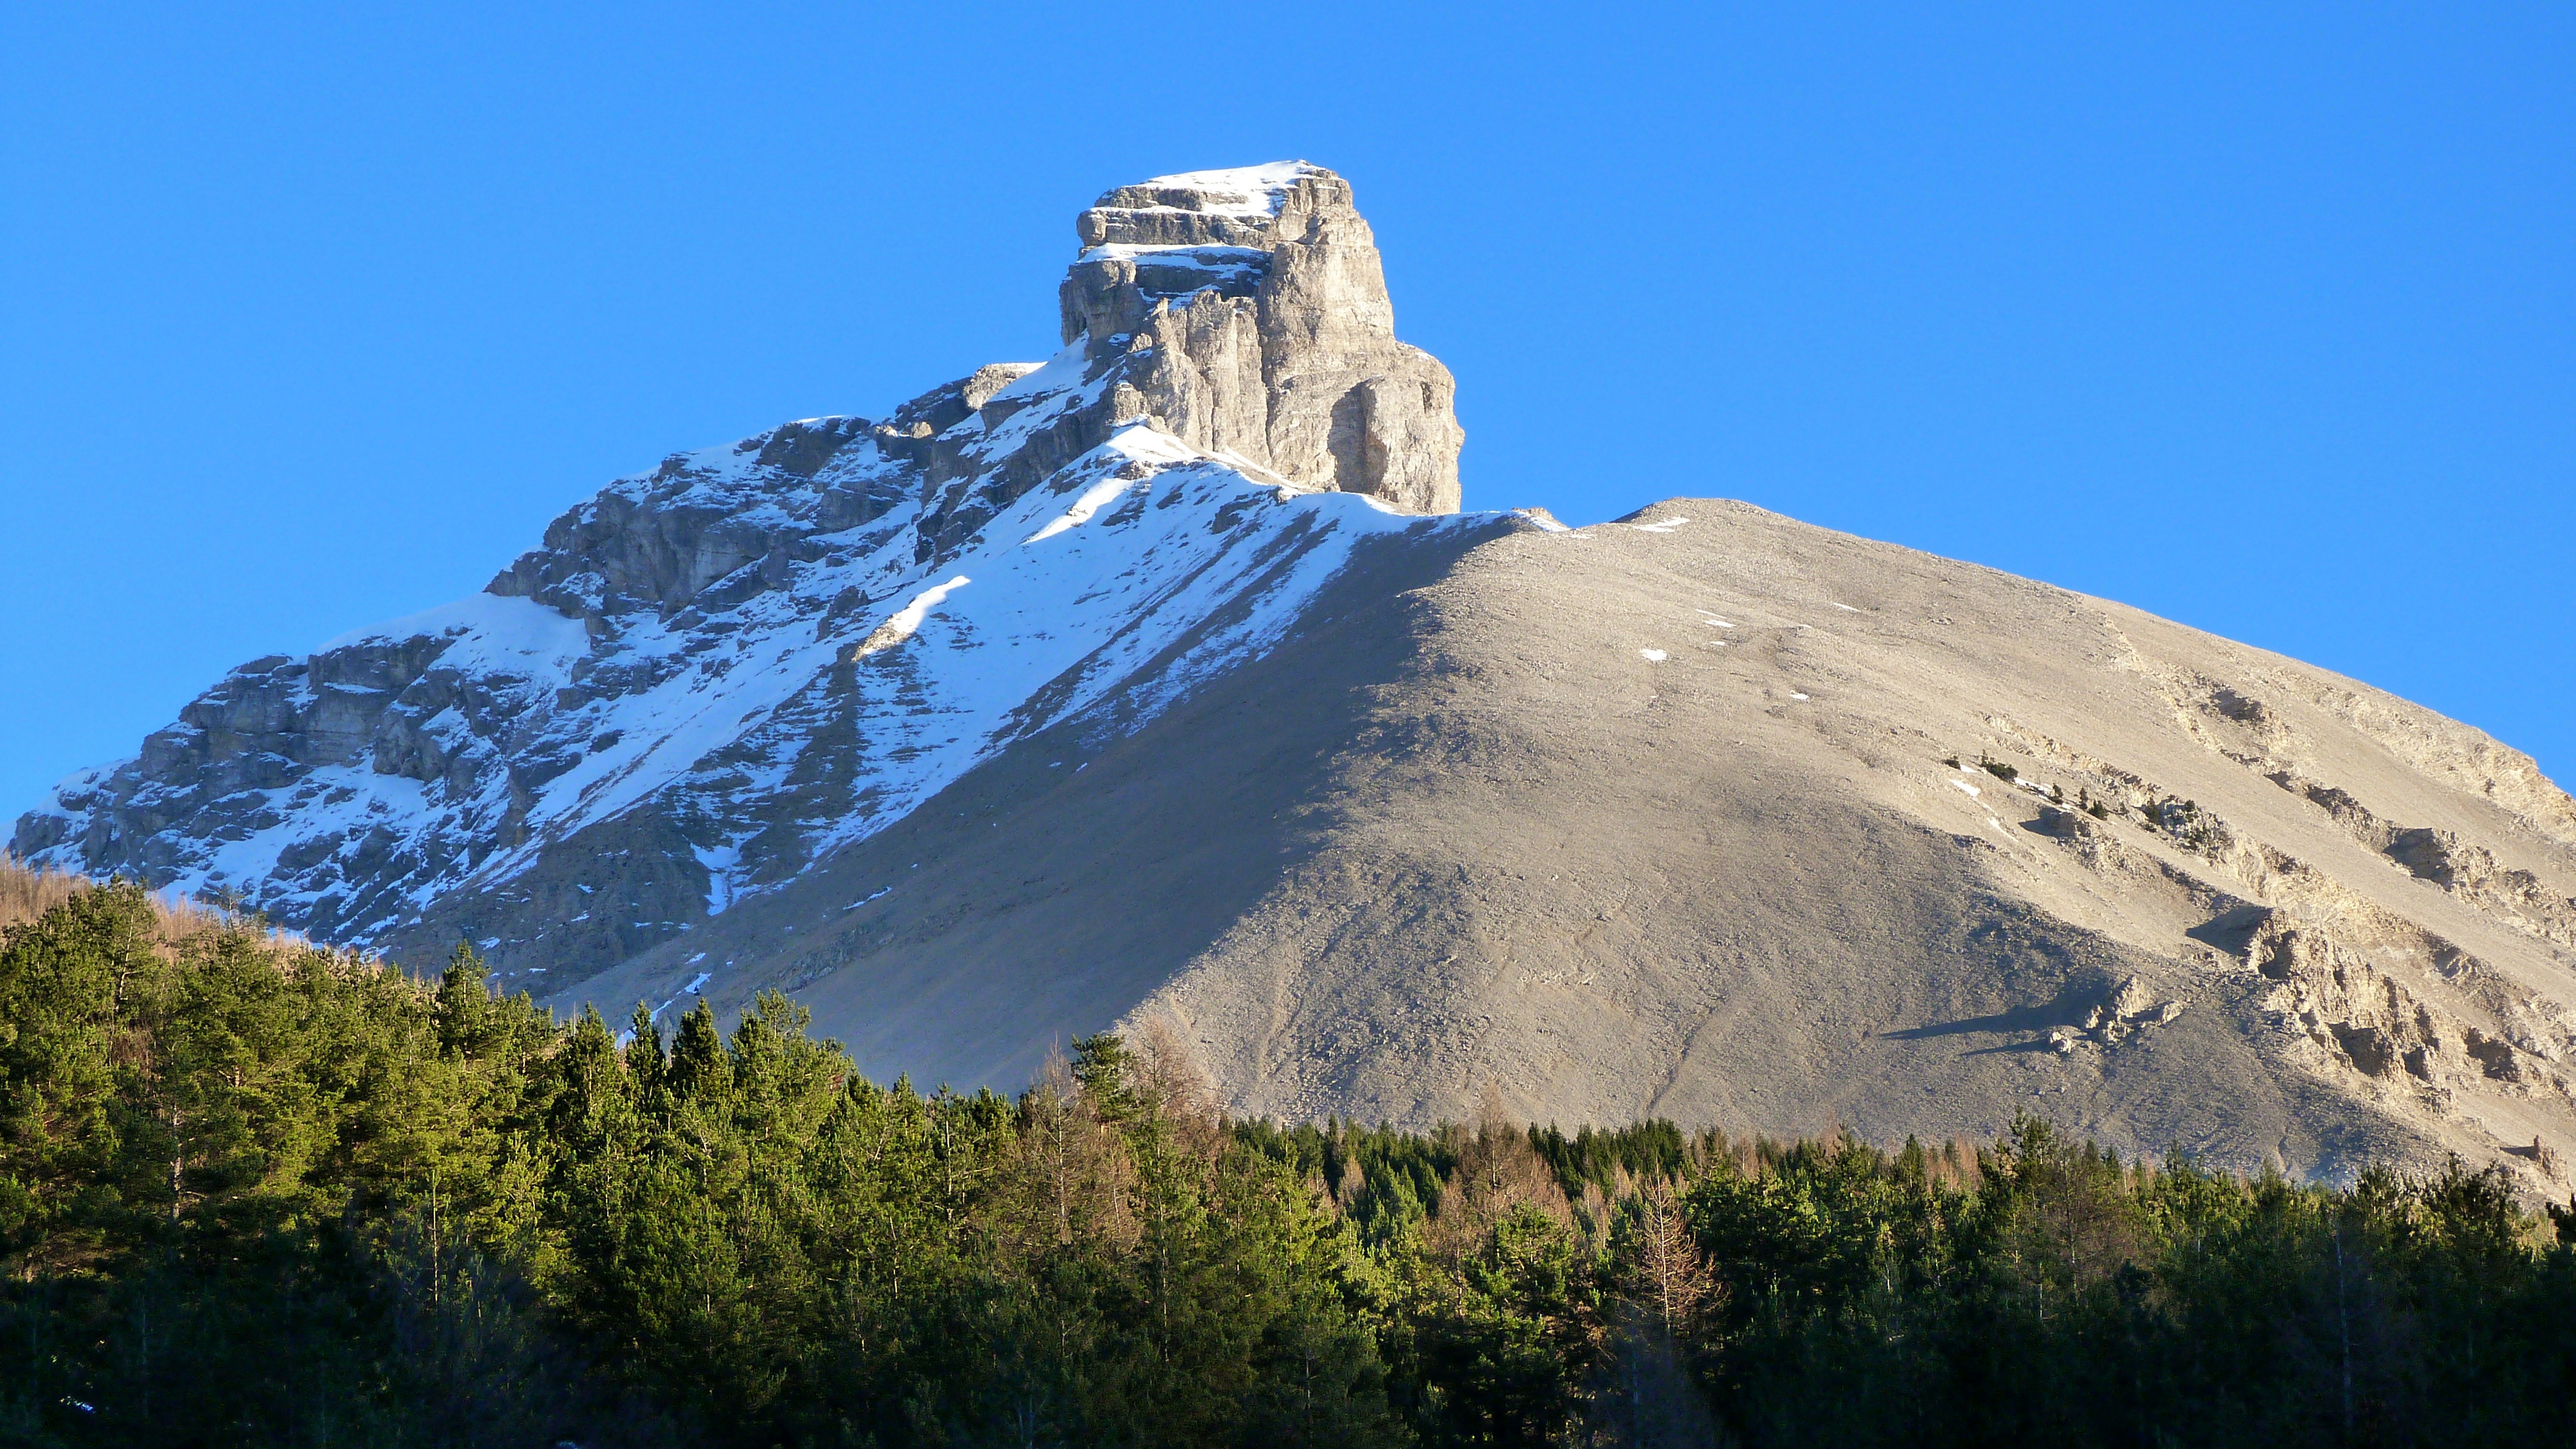
nature, forest, wilderness, mountain, snow, winter, hiking, hill, adventure, mountain range, snowy, bare, terrain, ridge, summit, erosion, mountains, alps, landscapes, scree, plateau, fell, landform, mountain pass, hautes alpes, geographical feature, mountainous landforms, the d voluy massif